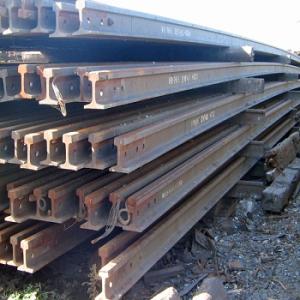
Label: trash